Spongy degeneration of the central nervous system

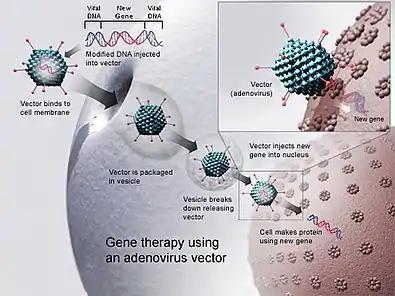
Molecular view of gene therapy using an adenovirus vector

Since CD arises from a monogenic defect and is localized in the CNS, gene replacement therapy is a potential treatment. This therapy involves replacing the mutant gene of the disease with a fully functional gene using a vector, which transports therapeutic DNA into cells, allowing cells to produce AspA. Adeno-associated Viruses (AAVs) are widely used as vectors for gene therapy. They are adopted as they do not replicate themselves and are almost non-toxic. There are two serotypes used for the treatment: AAV2 and AAV9. The difference of the stereotypes is that AAV2 is limited by blood-brain-barrier (BBB), whilst AAV9 can cross the BBB, allowing for treatment even at the later stages of the disease. However, current research shows that AAVs may trigger unwanted immune responses in infants and have limited gene encapsulating capacity.